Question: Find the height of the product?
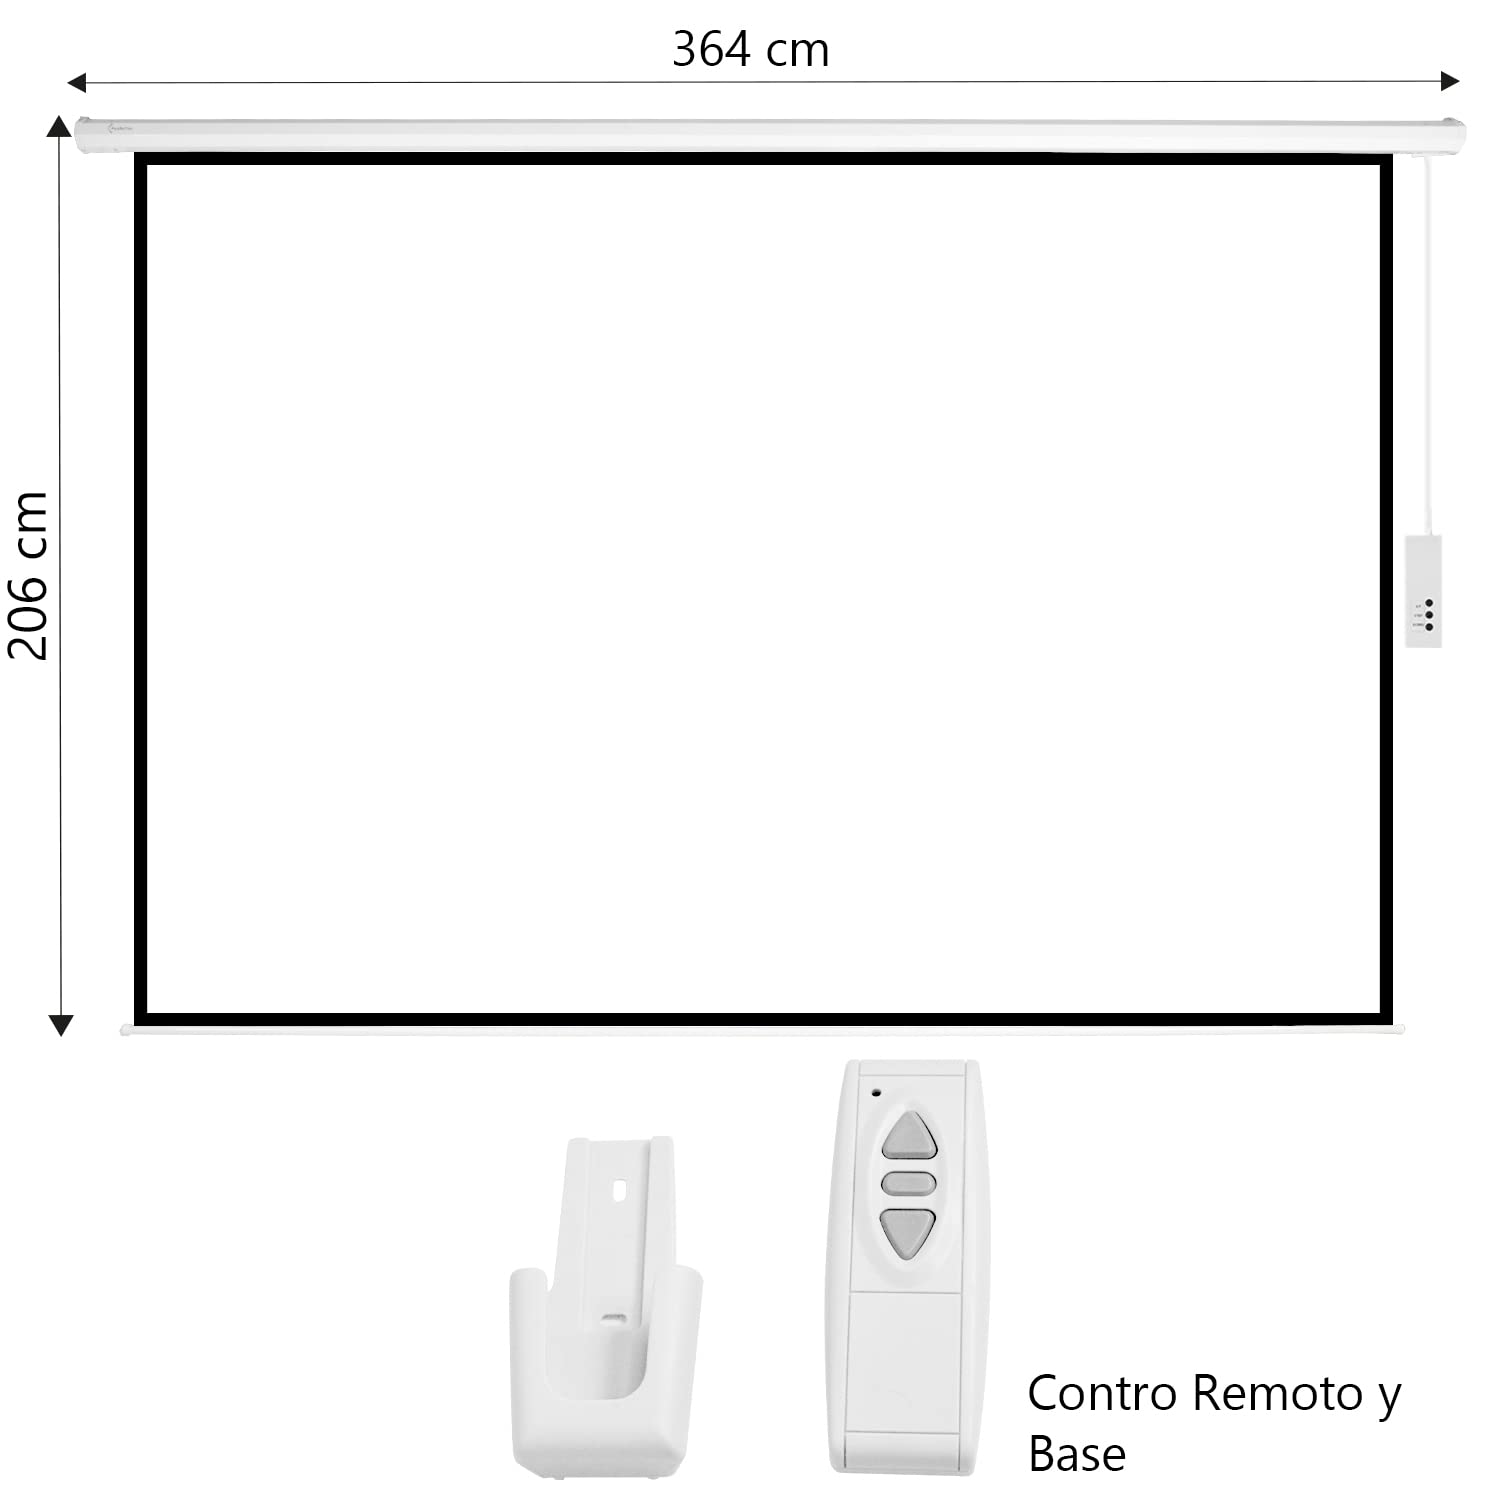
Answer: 206.0 centimetre